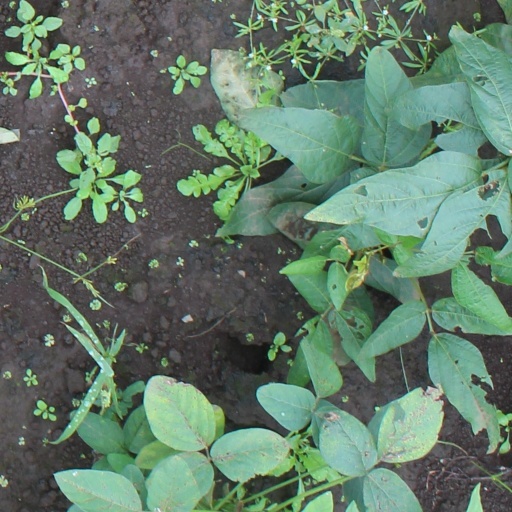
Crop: soybean